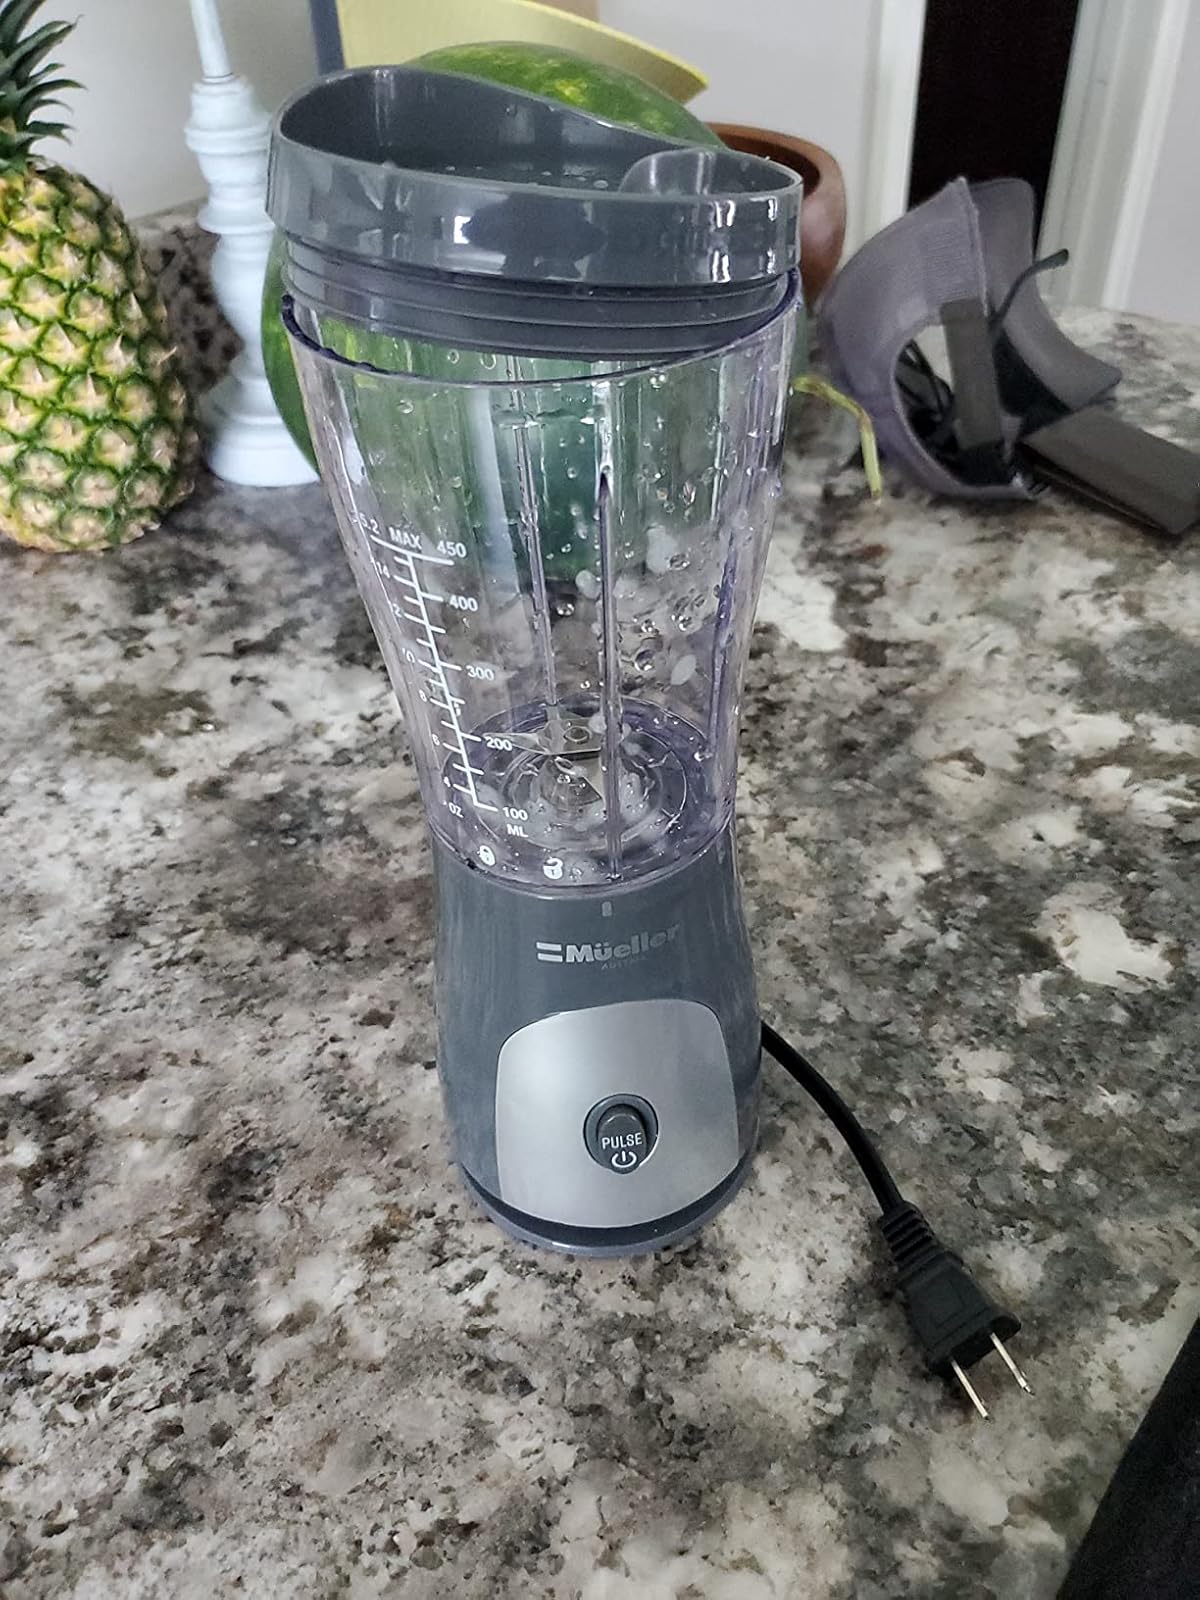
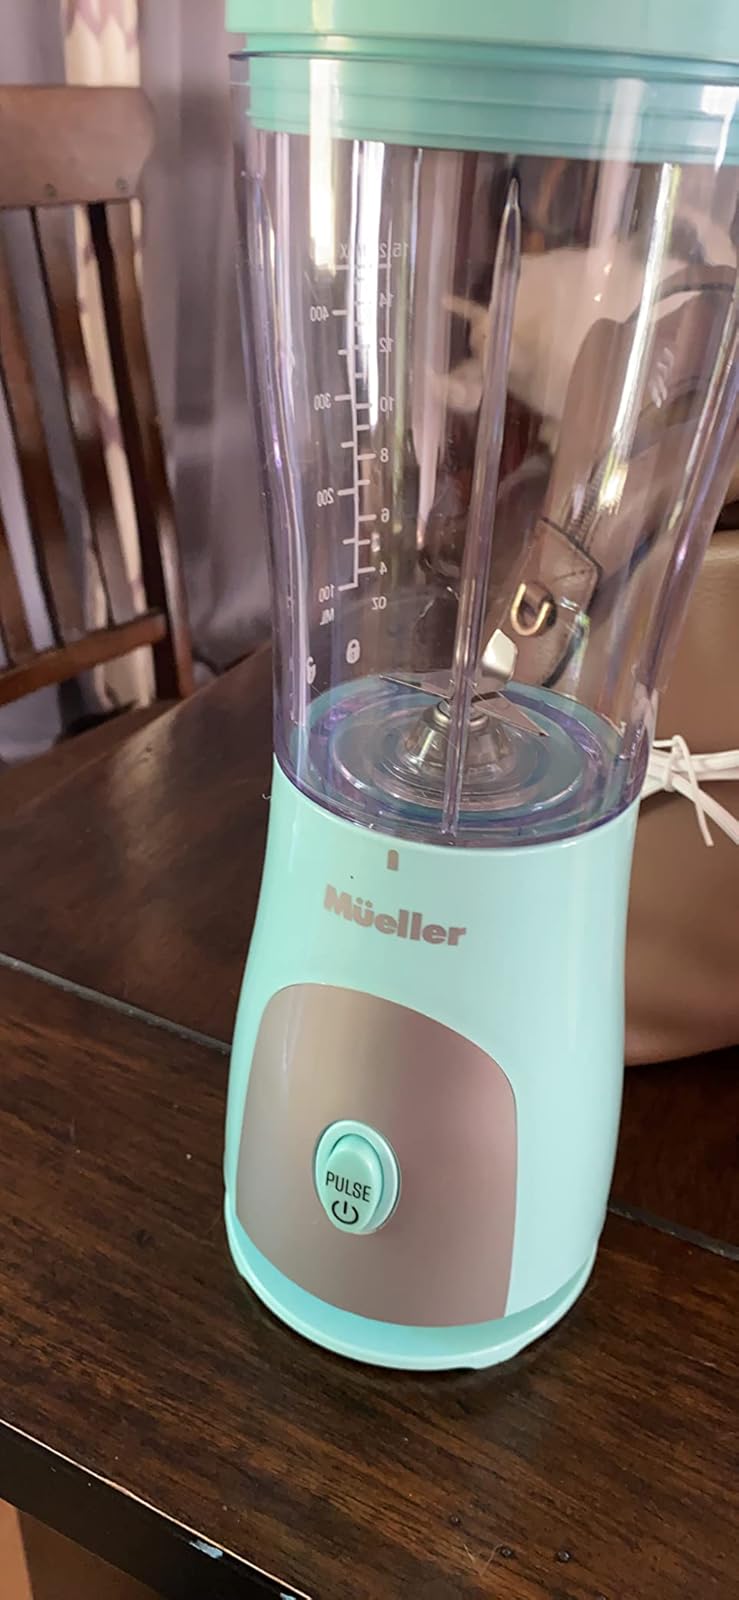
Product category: items_blender
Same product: no